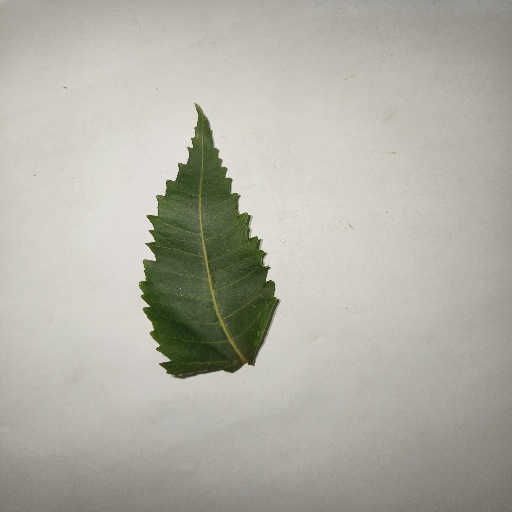
Species: Neem
Leaf condition: Healthy Leaf